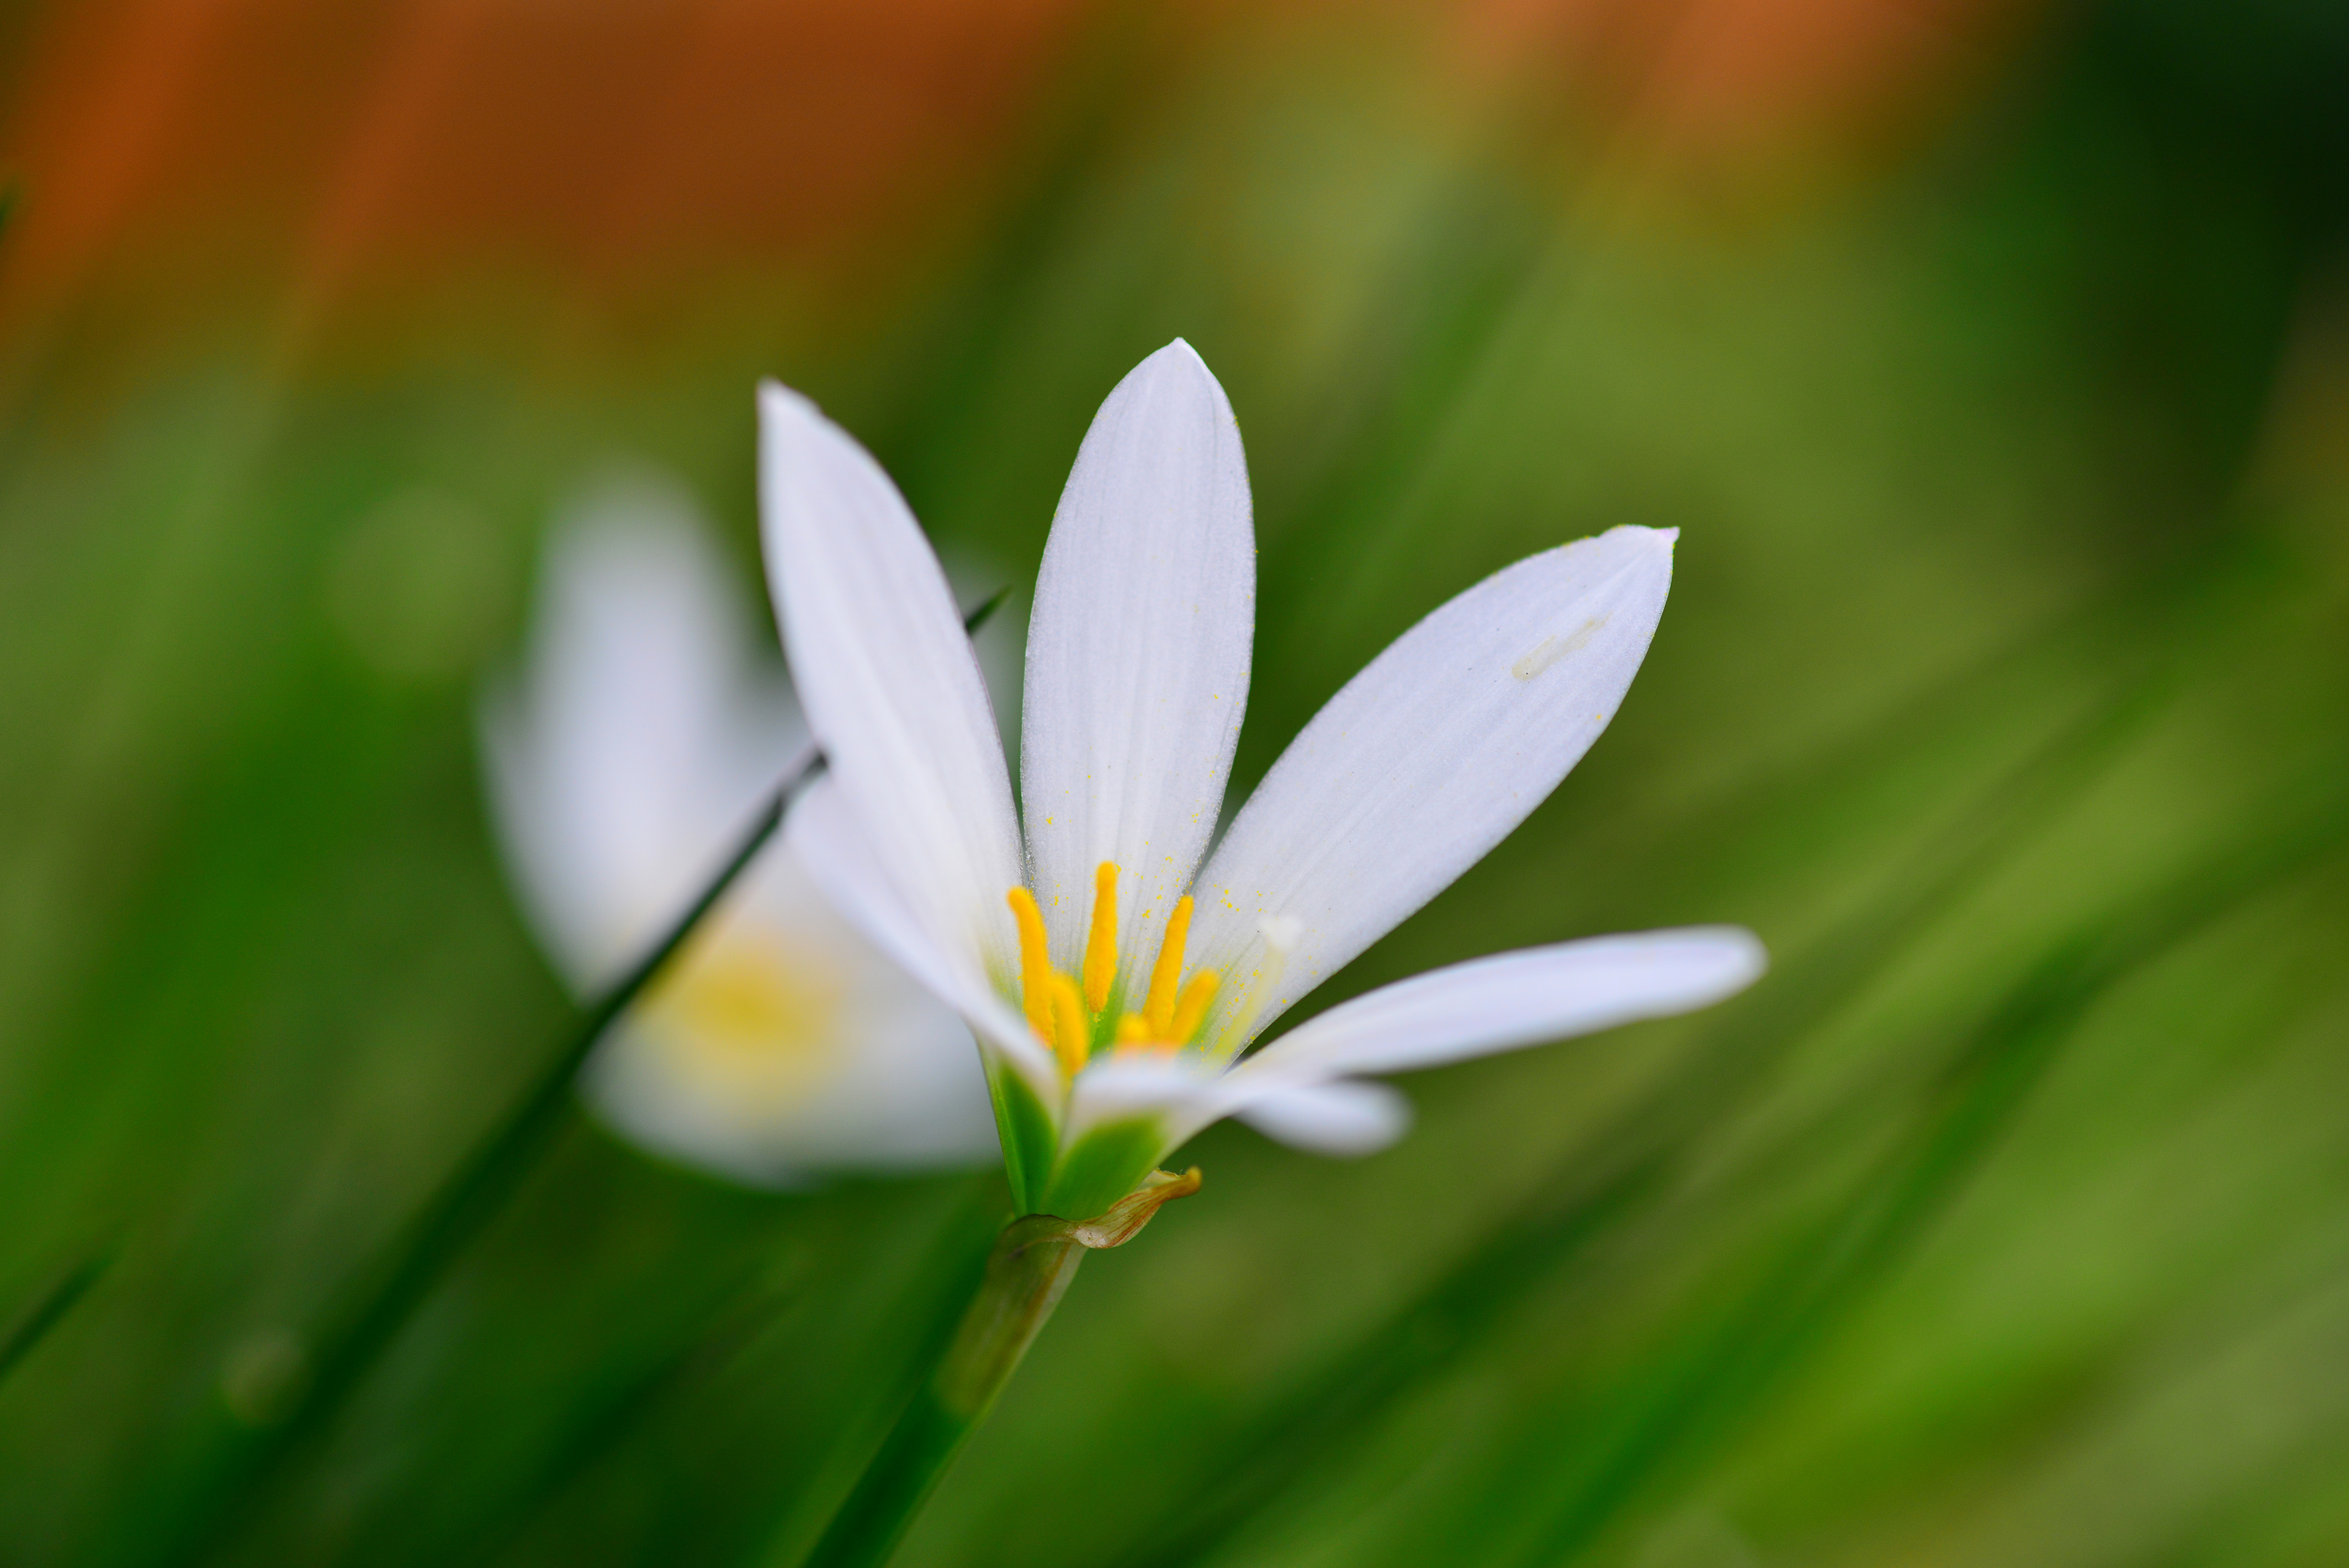
flower, white, nature, flora, plant, wildflower, close up, macro photography, spring, petal, grass, computer wallpaper, daisy family, plant stem